Radiosity (radiometry)

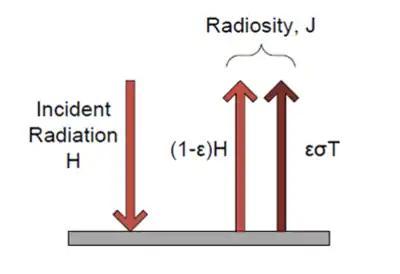
The two radiosity components of an opaque surface.

The radiosity of an "opaque", gray and diffuse surface is given by